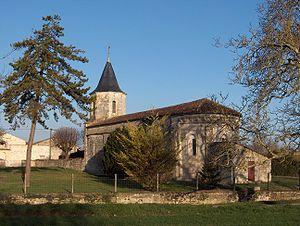
Eglise de Souvigné - Charente - France - Europe
Souvigné est une commune du Sud-Ouest de la France, située dans le département de la Charente.